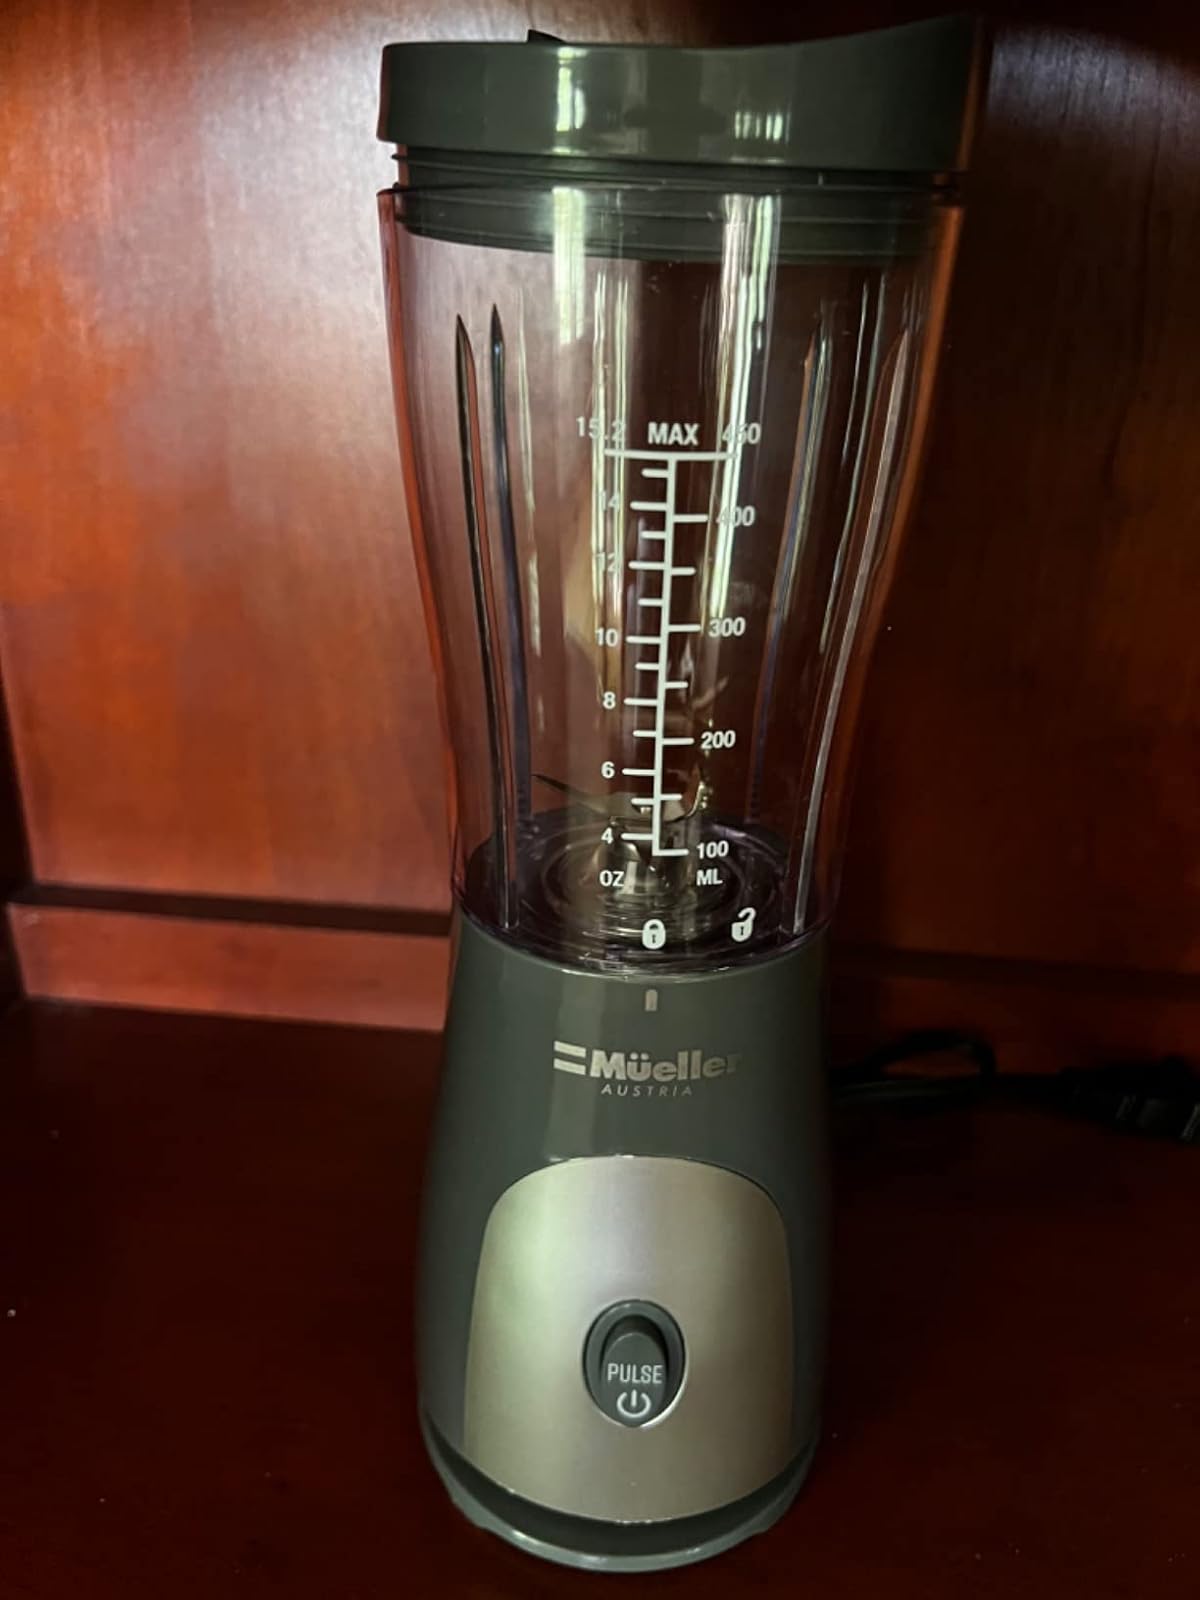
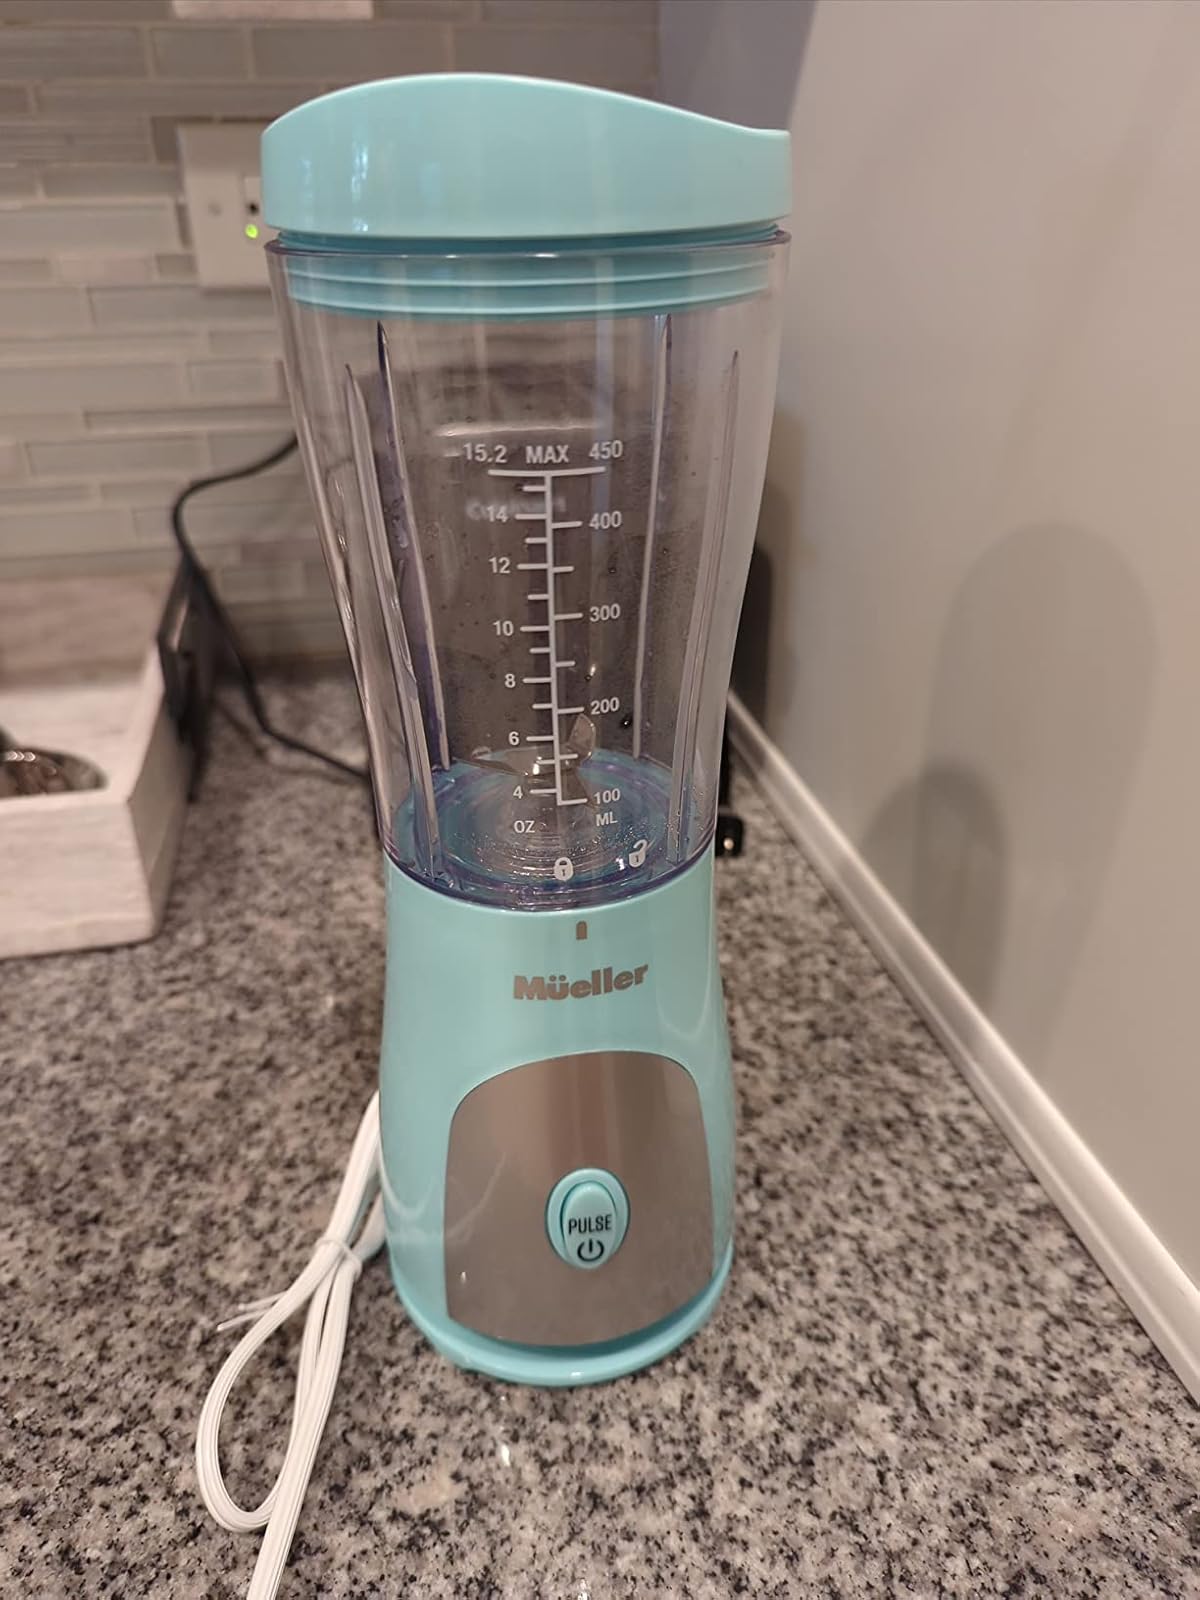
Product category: items_blender
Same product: no